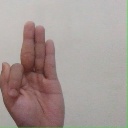
अक्षर: फ